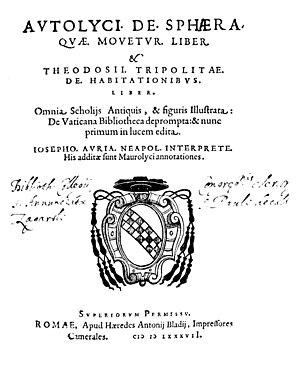
Autolycos de Pitane est un savant grec, né à Pitane en Éolide vers 360 av. J.-C., et mort vers 290 av. J.-C.